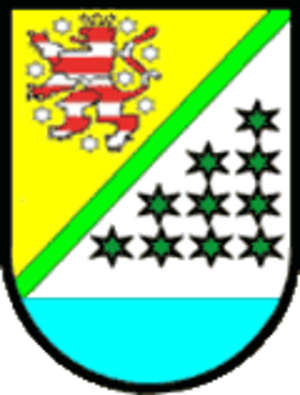
La Communauté d'administration Leubatal, formée en 1991, réunit dix communes de l'arrondissement de Greiz en Thuringe. Elle a son siège dans la ville de Hohenleuben.